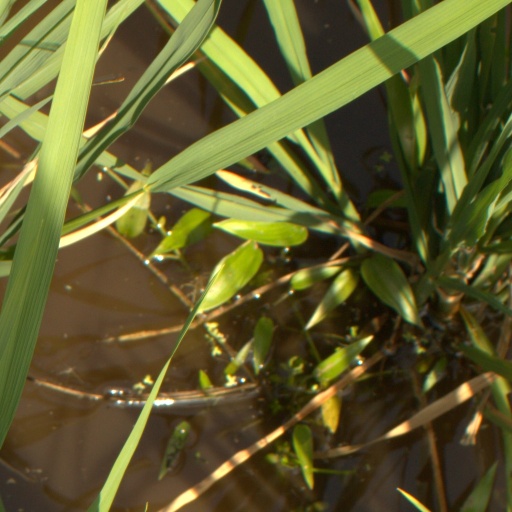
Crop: rice